Paris Métro Line 3bis

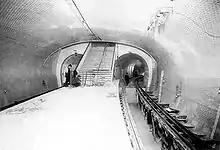
A platform at Gambetta station on Line 3, shortly before it was opened in 1905. In 1971, this platform became the terminus of Line 3bis, with new platforms installed for Line 3. As a result of this, the station Martin Nadaud was merged into the new platforms at Gambetta.

On 13 March 1903 the Council of Paris granted the Compagnie du chemin de fer métropolitain de Paris (CMP) the right to build a second east–west Métro line, in addition to Line 1. On 19 October 1904, the section of Line 3 running from Villiers to Père Lachaise was opened; the remainder of the line to Gambetta was opened on 25 January 1905. The new line contained seventeen stations. A westward extension was progressively put into service, first to Pereire on 23 May 1910 and later to Porte de Champerret on 15 February 1911.